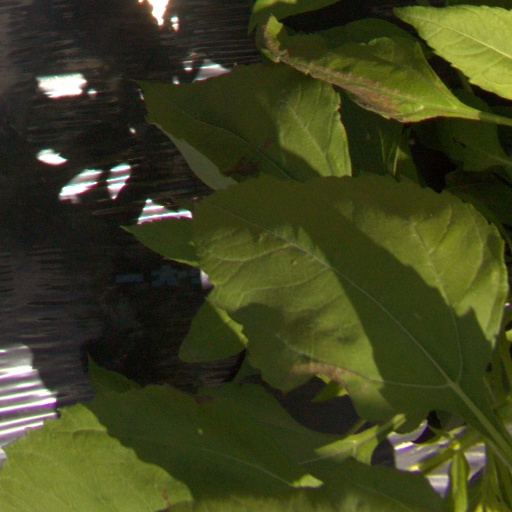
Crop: Jerusalem artichoke